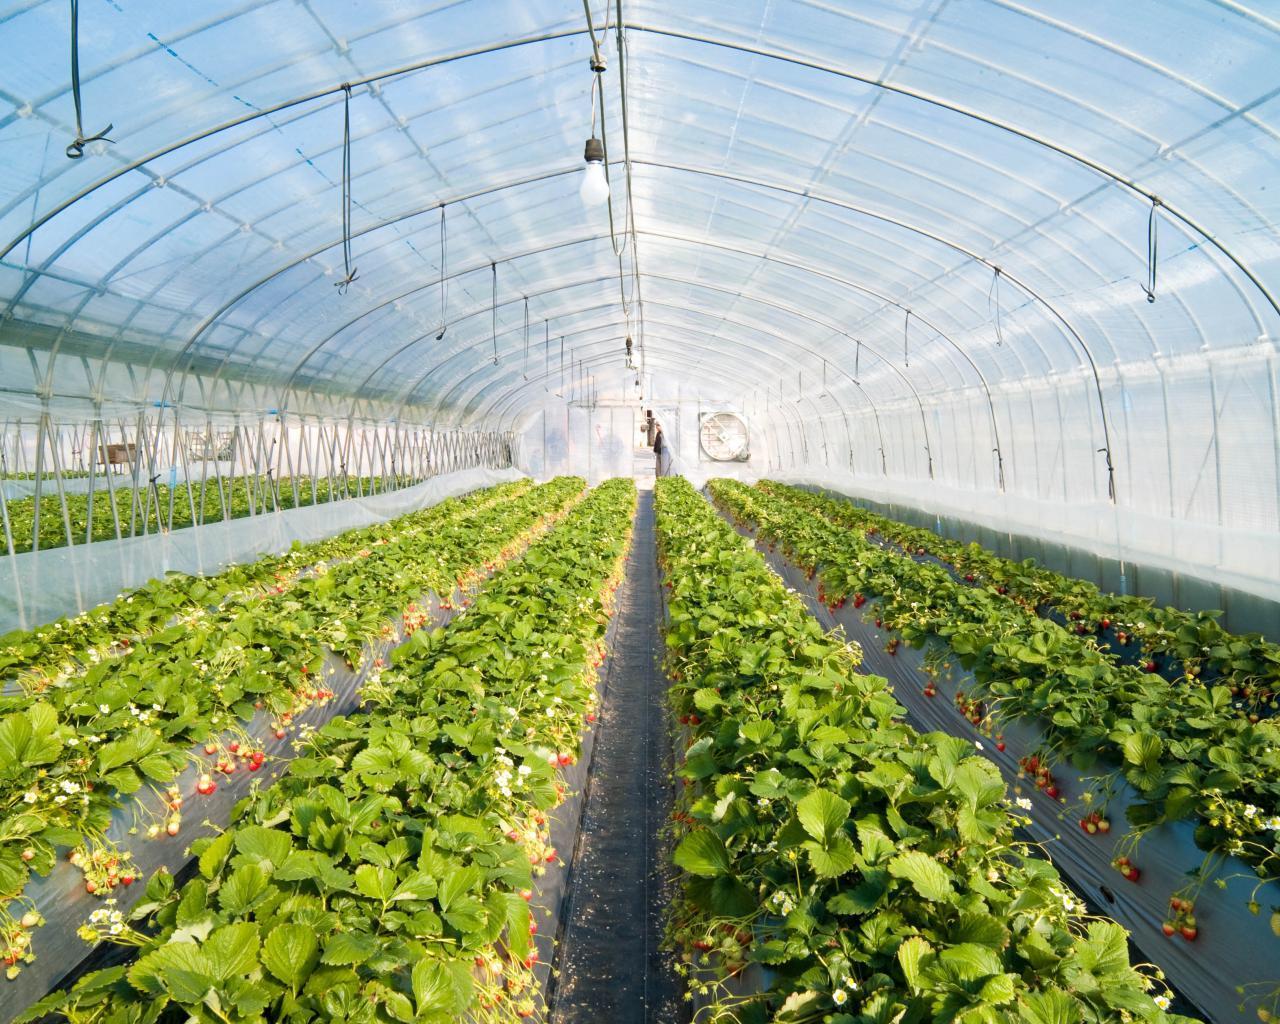
Mimea ya stroberi imepangwa kwa ustadi ndani ya chafu yenye mwangaza mzuri,huku mtu akifanya kazi kwa utulivu mbali kidogo.Mazingira haya yanadhihirisha kilimo cha kisasa chenye ufanisi.